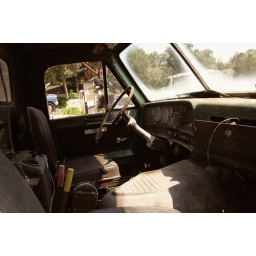
9.5 ton truck. This was a real beast of a machine in her day. 4665 AVENUE C